Gustav Mahler

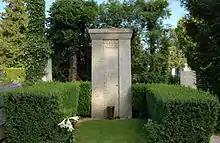
Mahler's grave in the Grinzing cemetery, Vienna

For its 1908–09 season the Metropolitan management brought in the Italian conductor Arturo Toscanini to share duties with Mahler, who made only 19 appearances in the entire season. One of these was a much-praised performance of Smetana's "The Bartered Bride" on 19 February 1909. In the early part of the season Mahler conducted three concerts with the New York Symphony Orchestra. This renewed experience of orchestral conducting inspired him to resign his position with the opera house and accept the conductorship of the re-formed New York Philharmonic. He continued to make occasional guest appearances at the Met, his last performance being Tchaikovsky's "The Queen of Spades" on 5 March 1910.